Ole Clausen Mørch

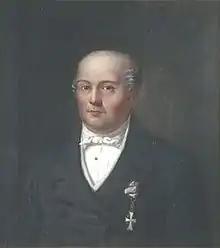
Ole Clausen Mørch

Ole Clausen Mørch (2 August 1774 – 4 July 1829) was a Norwegian merchant and banker. He served as a representative at the Norwegian Constituent Assembly at Eidsvoll in 1814.